Scream 2

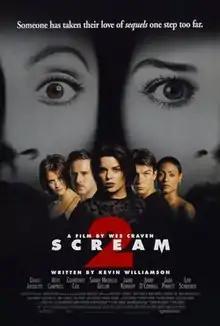
Theatrical release poster

Scream 2 is a 1997 American slasher film directed by Wes Craven and written by Kevin Williamson. It stars David Arquette, Neve Campbell, Courteney Cox, Sarah Michelle Gellar, Jamie Kennedy, Laurie Metcalf, Jerry O'Connell, Jada Pinkett and Liev Schreiber. A sequel to "Scream" (1996), the film was released on December 12, 1997, by Dimension Films as the second installment in the "Scream" film series. "Scream 2" follows the character of Sidney Prescott (Campbell), and the other survivors of the Woodsboro massacre, at the fictional Windsor College in Ohio where they are targeted by a copycat killer using the identity of Ghostface. Like its predecessor, "Scream 2" combines the violence of the slasher genre with elements of comedy, satire and "whodunit" mystery while satirizing the cliché of film sequels.